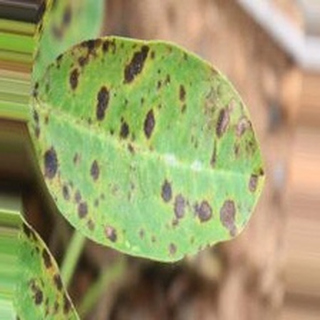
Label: groundnut_late_leaf_spot